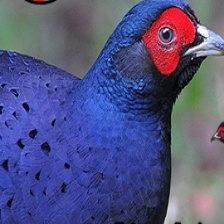
Species: MIKADO  PHEASANT
Scientific name: SYRMATICUS MIKADO